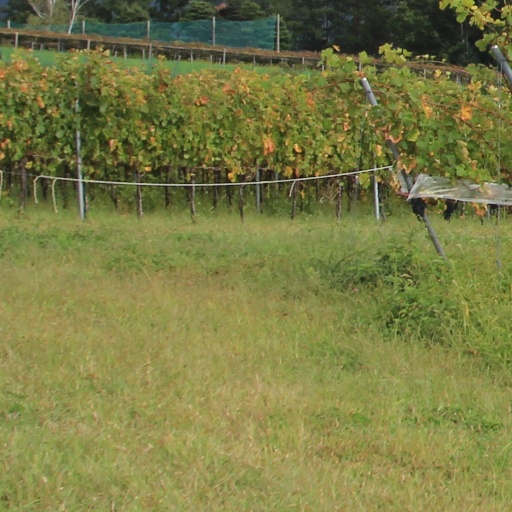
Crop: grape